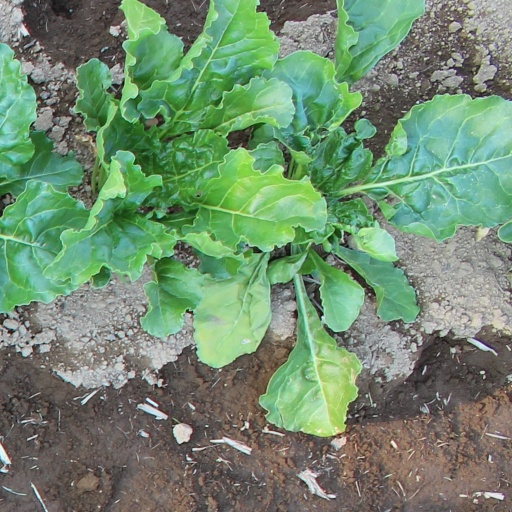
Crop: sugar beet